The Protestant Ethic and the Spirit of Capitalism

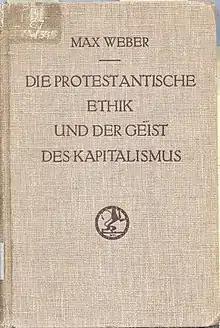
Cover of the German edition from 1934

The Protestant Ethic and the Spirit of Capitalism is a book written by Max Weber, a German sociologist, economist, and politician. First written as a series of essays, the original German text was composed in 1904 and 1905, and was translated into English for the first time by American sociologist Talcott Parsons in 1930. It is considered a founding text in economic sociology and a milestone contribution to sociological thought in general.